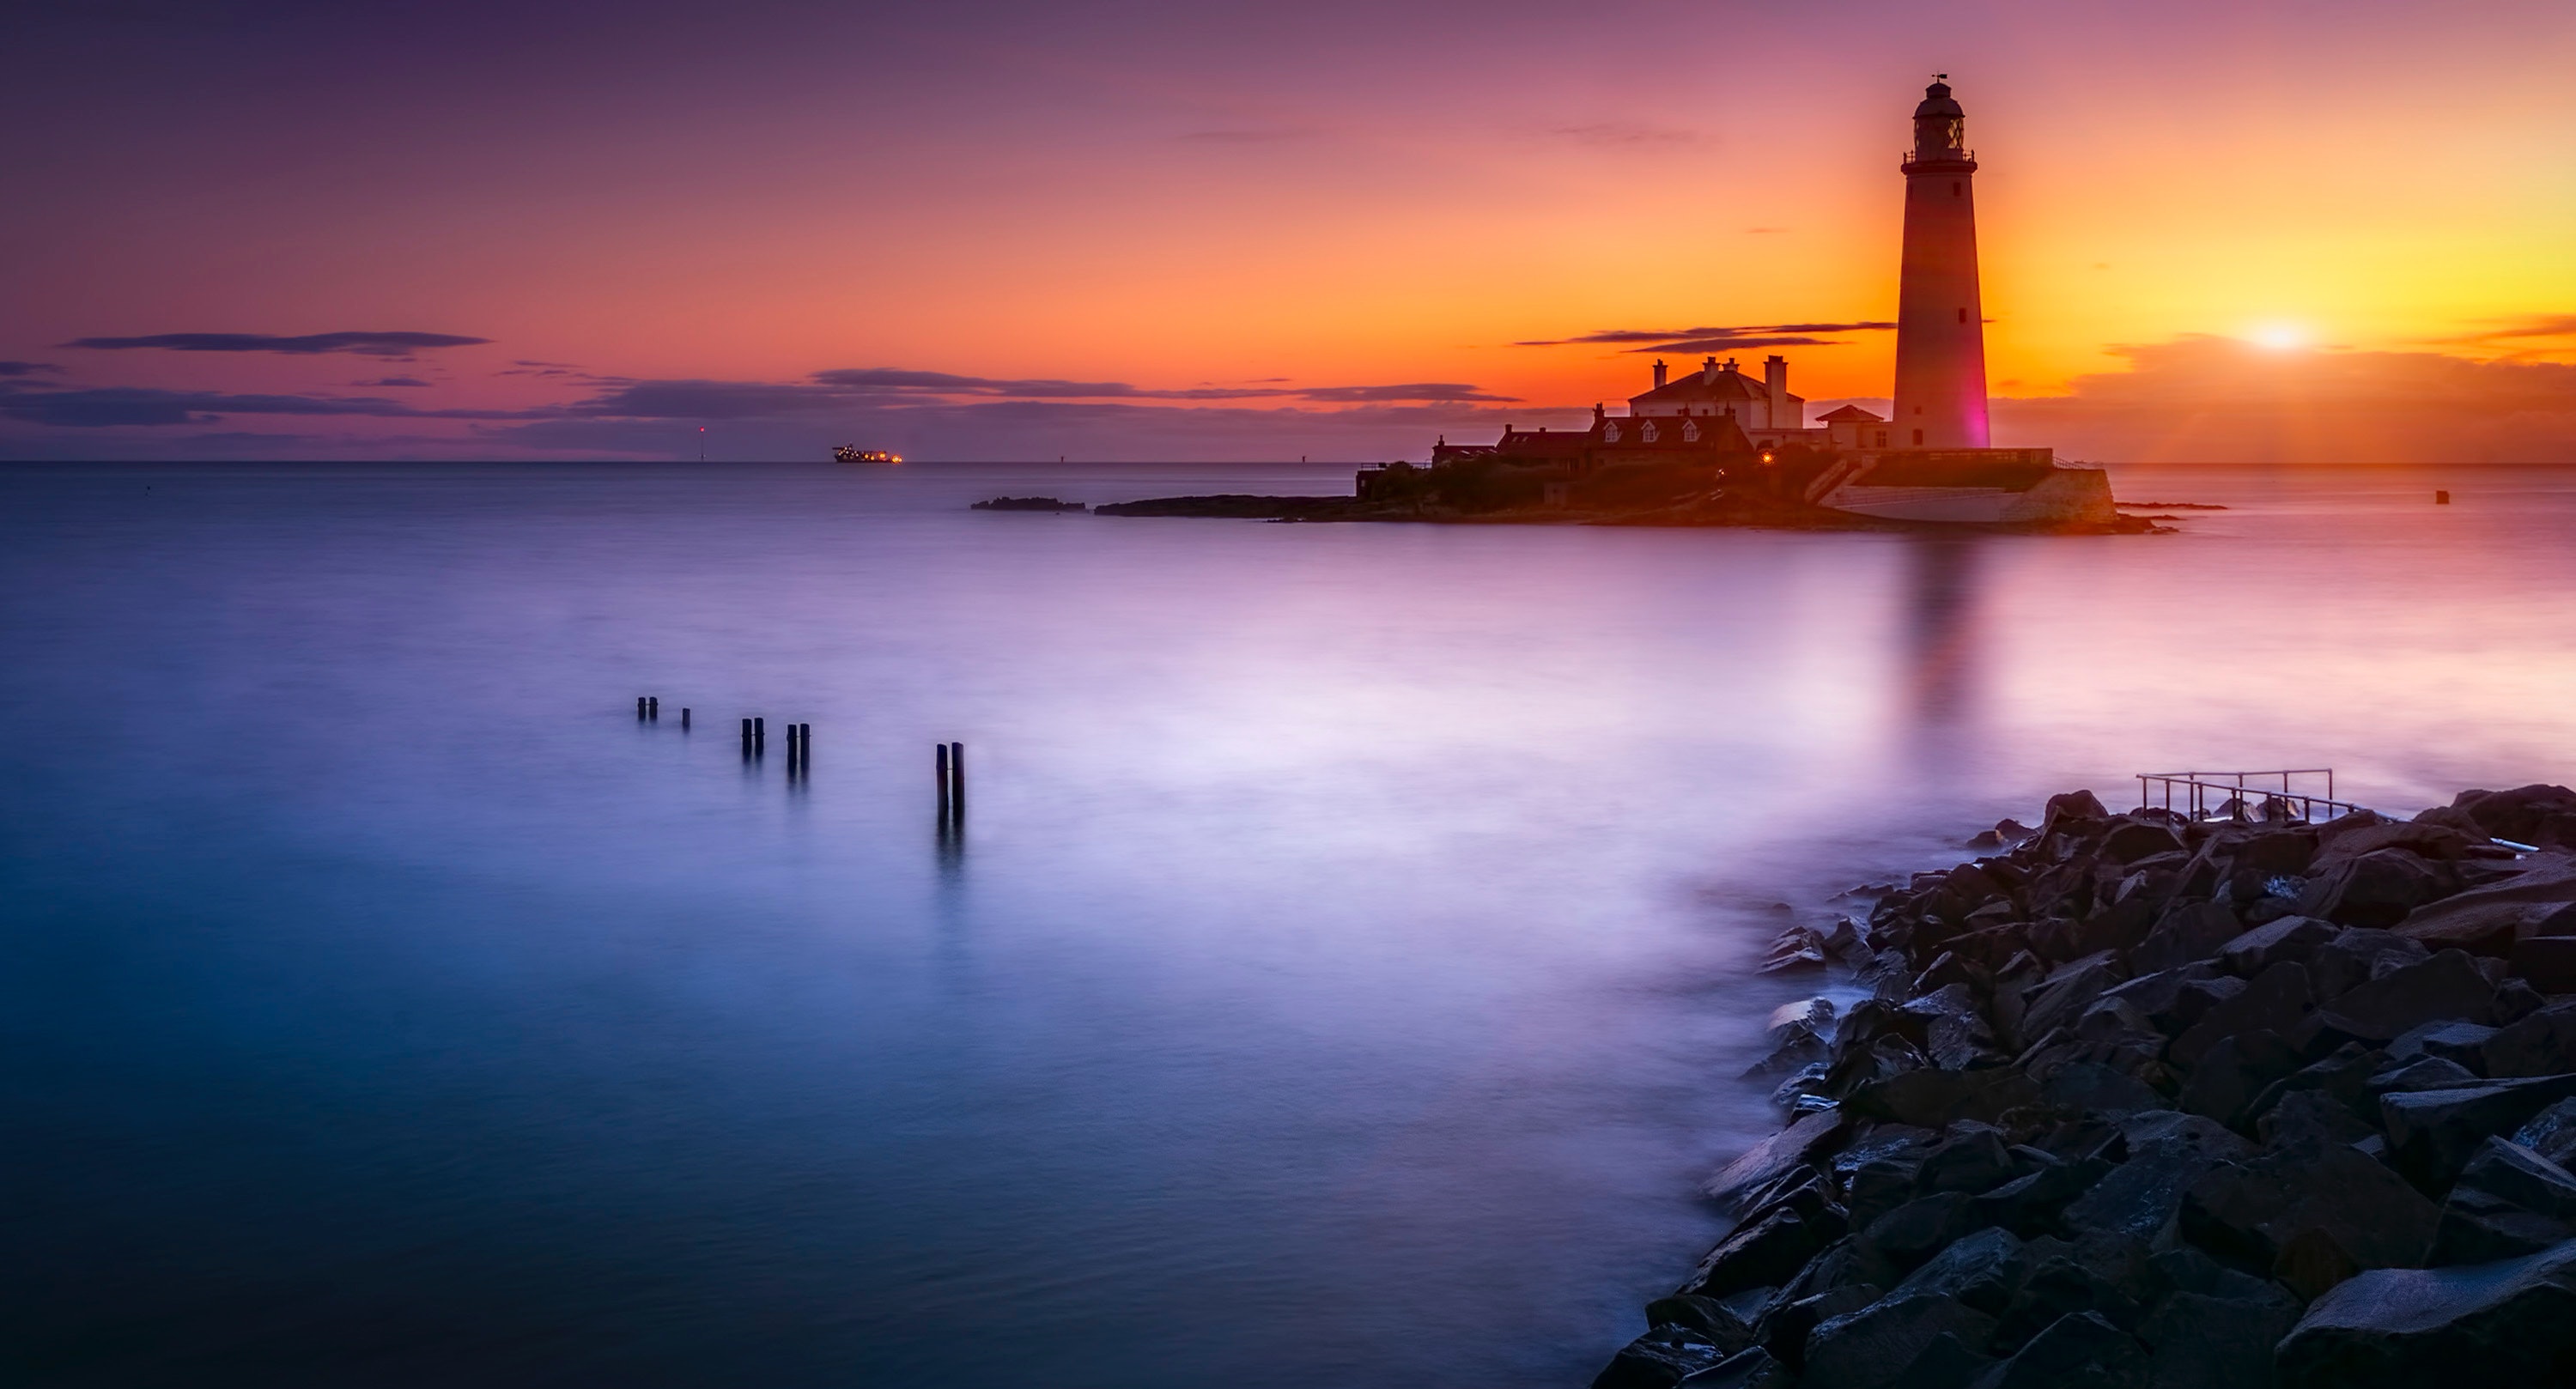
sea, horizon, sunrise, calm, sky, dawn, reflection, sunset, shore, dusk, afterglow, water, morning, atmosphere, ocean, evening, tower, coast, red sky at morning, lighthouse, wave